Answer in natural language. Consider the 3D positions of the objects in the scene and not just the 2D positions in the image. Is the centerpoint of  black colour chair at a higher height than Doorway? Choose between the following options: yes or no
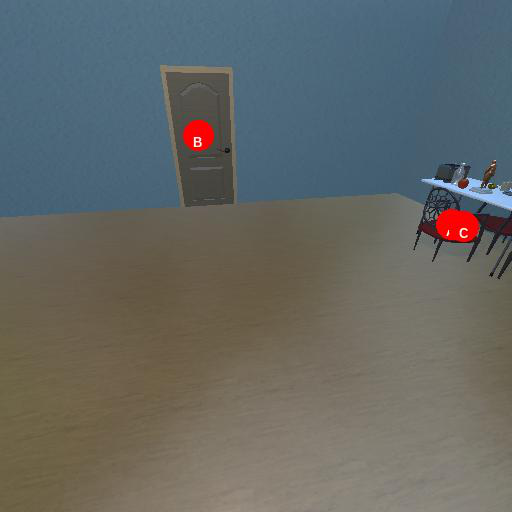
<answer>yes</answer>